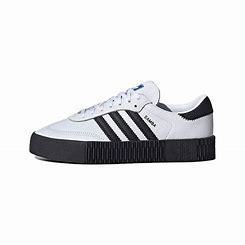
Brand: adidas
Model: originals Adidas Originals Sambarose